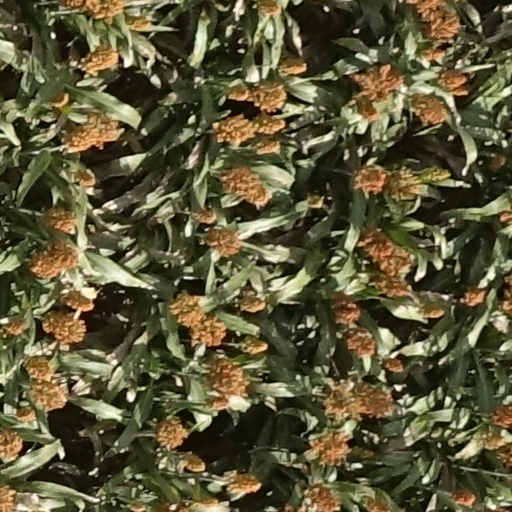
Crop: sorghum